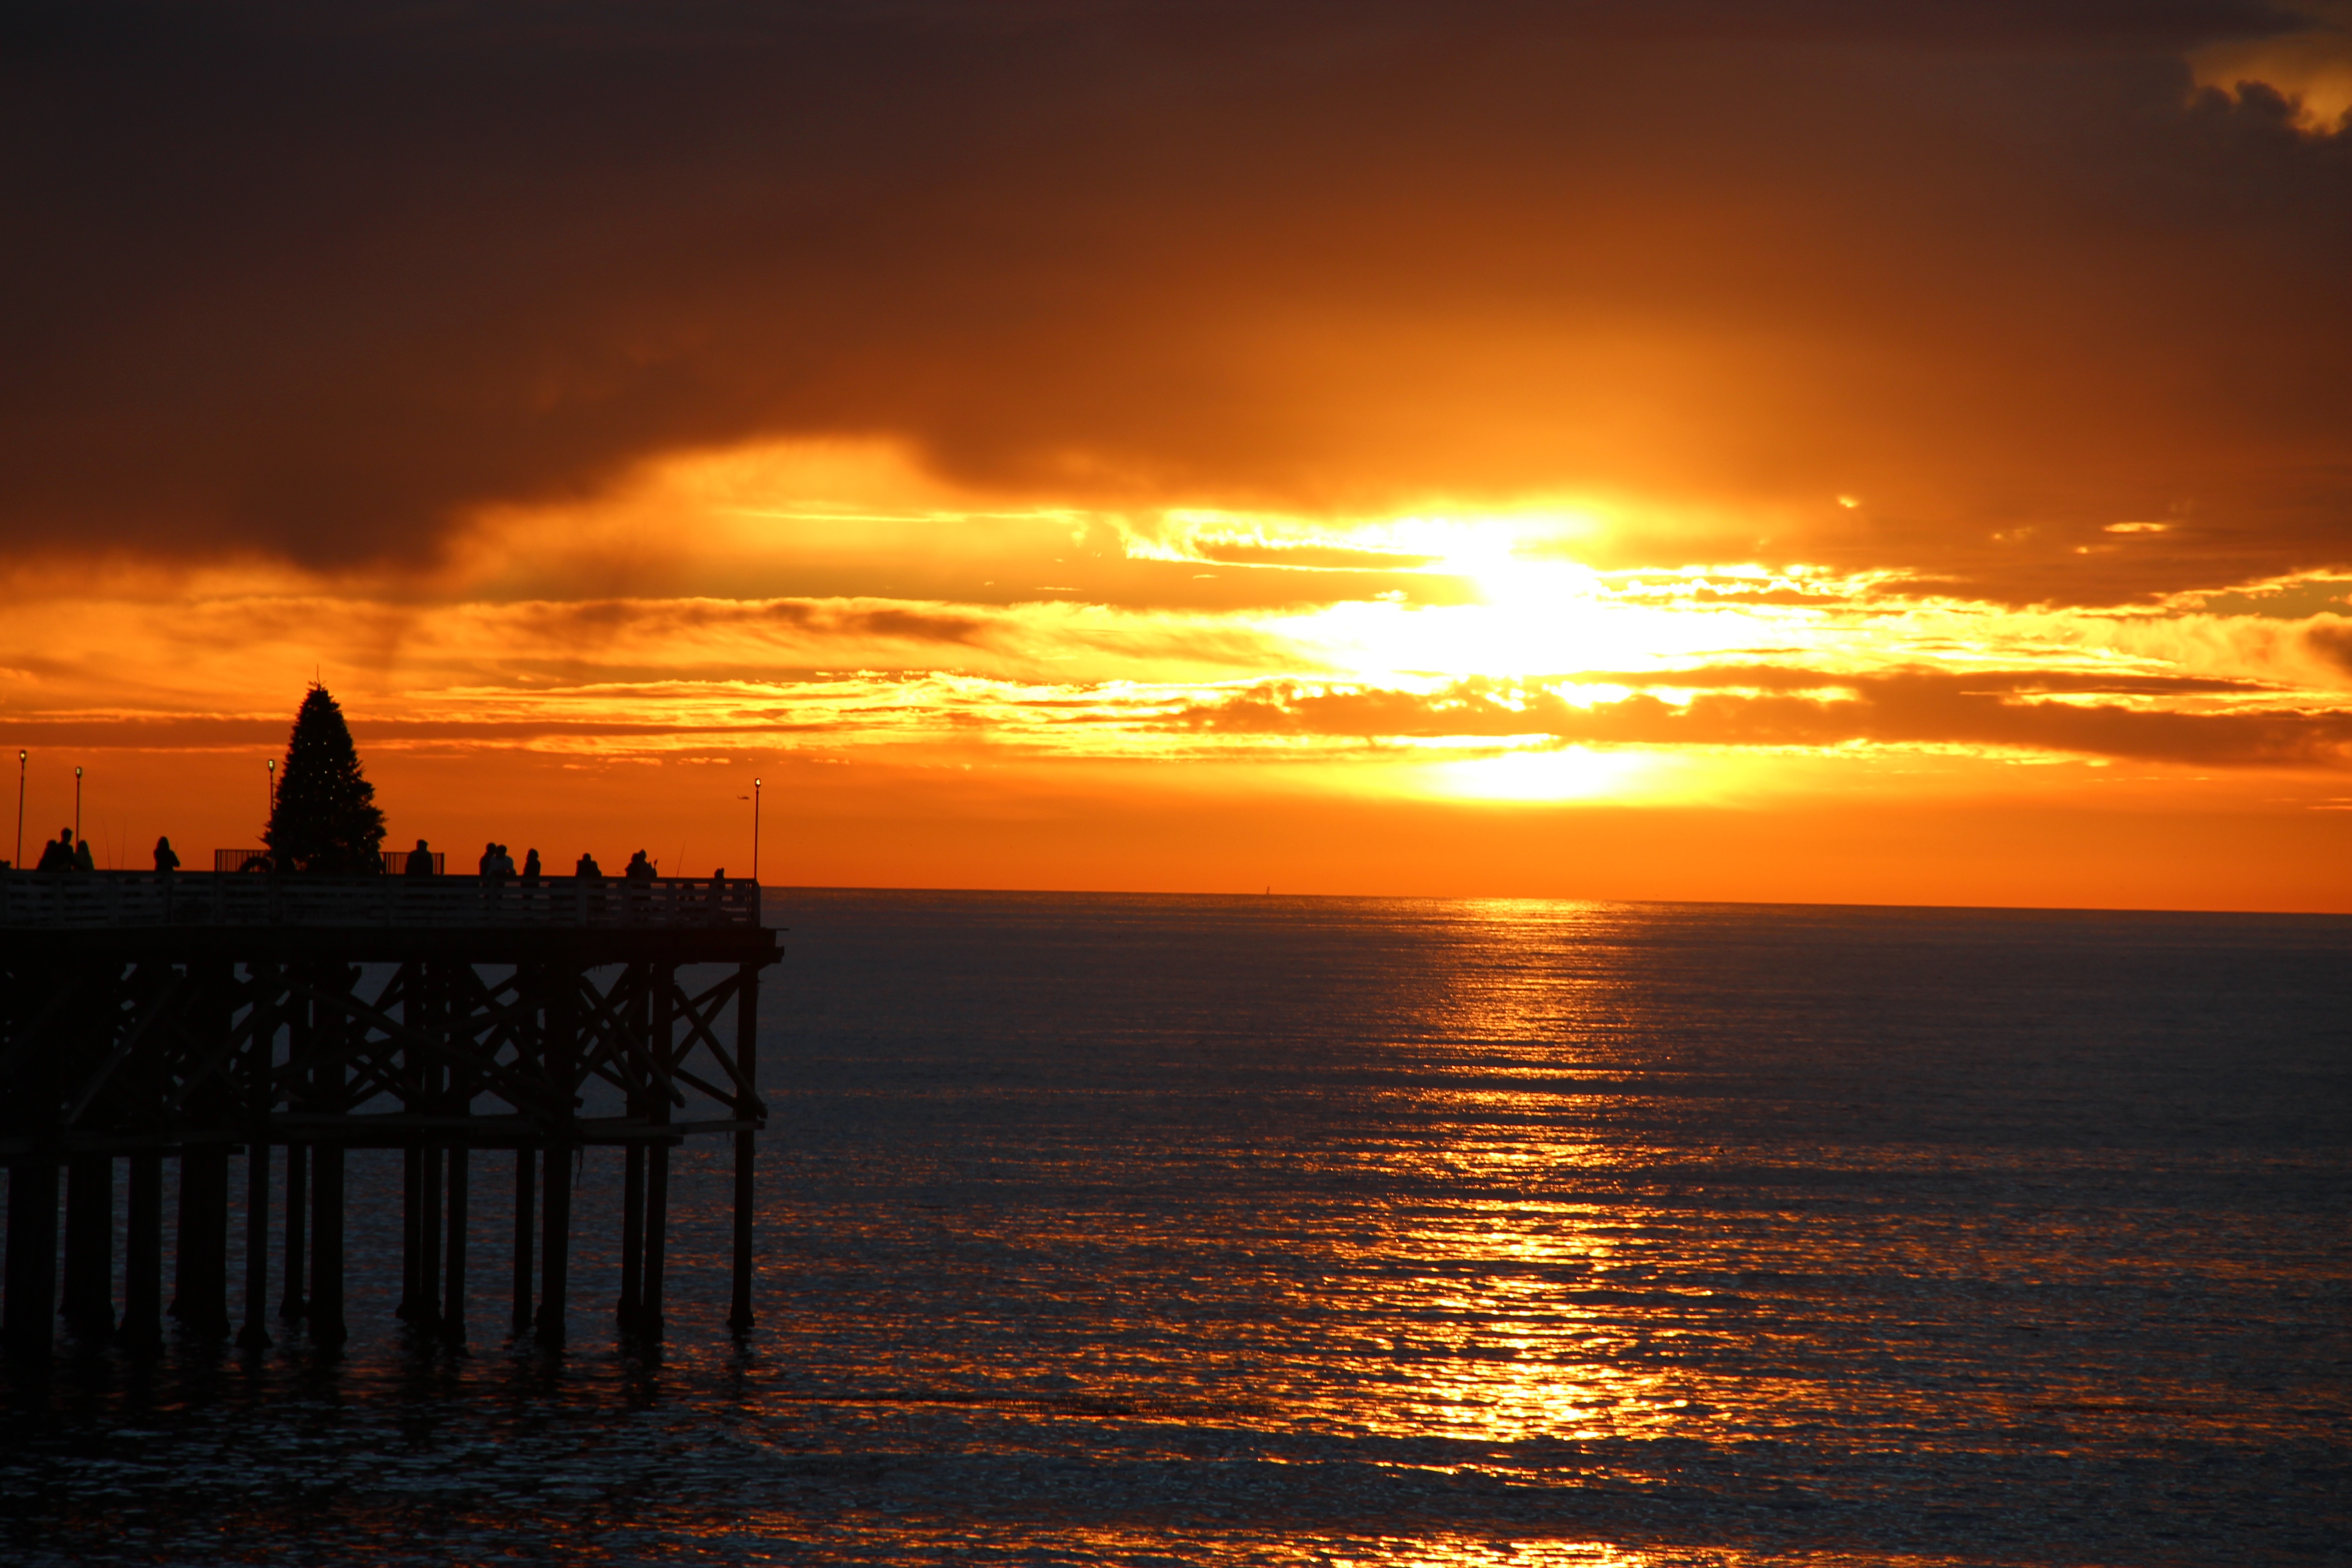
beach, sea, coast, ocean, horizon, cloud, sun, sunrise, sunset, sunlight, morning, dawn, dusk, evening, afterglow, red sky at morning